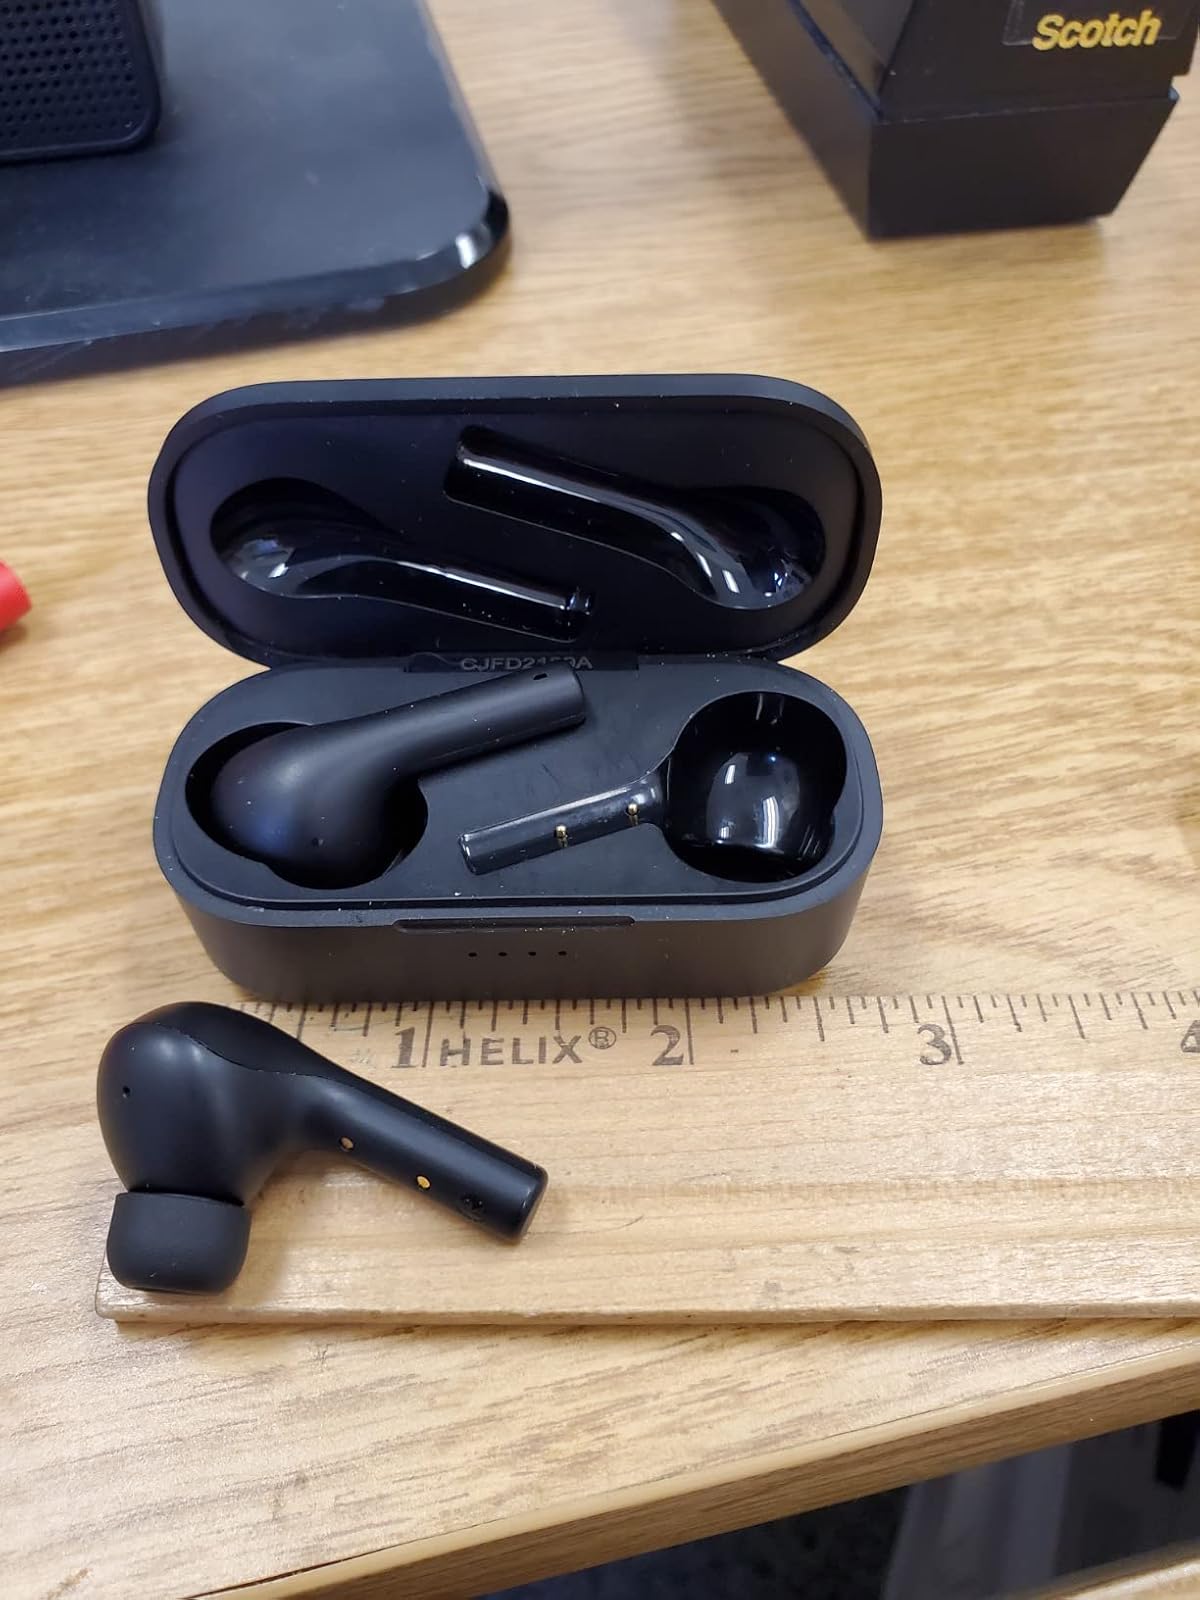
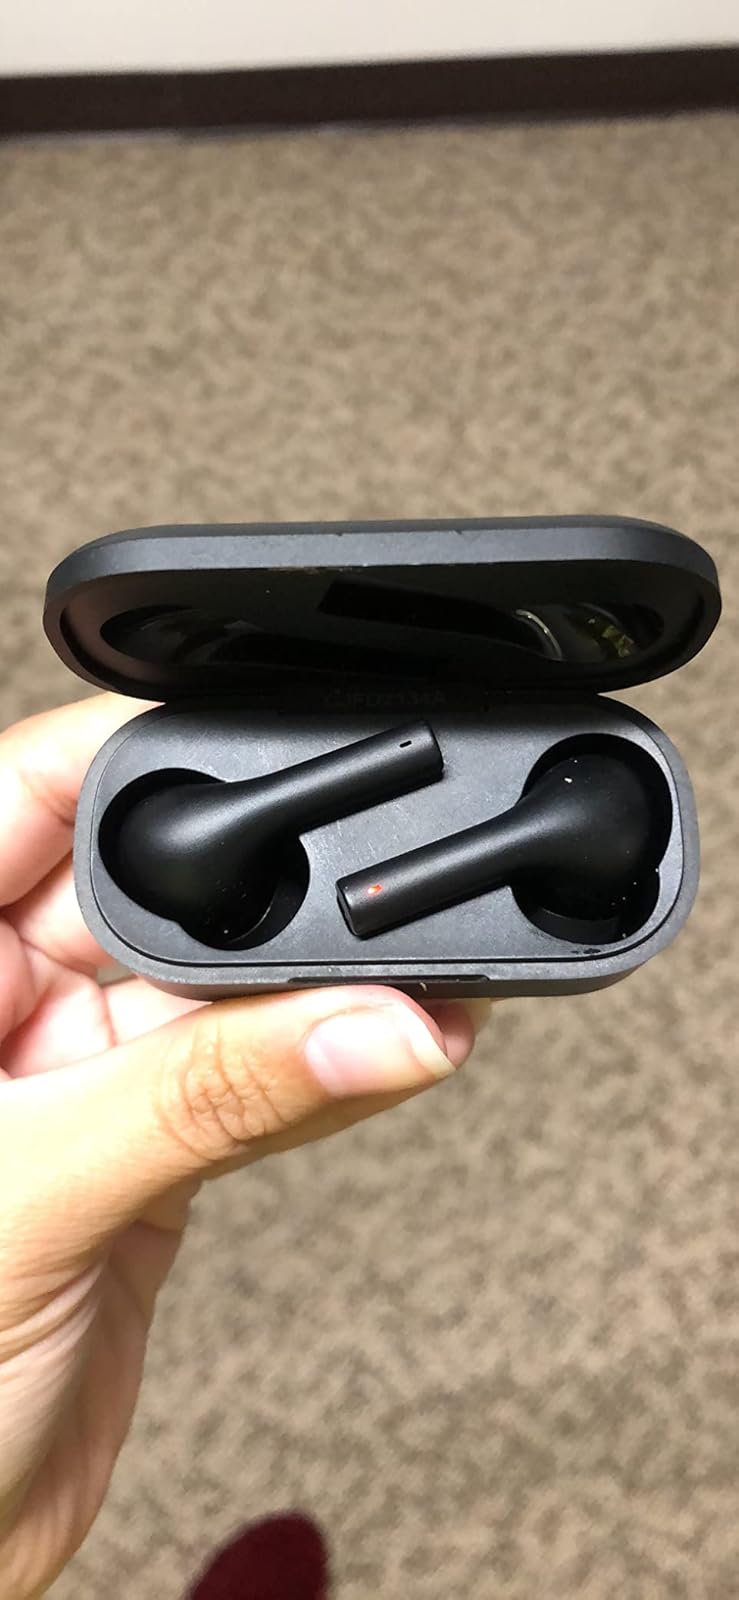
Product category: earbuds
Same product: yes